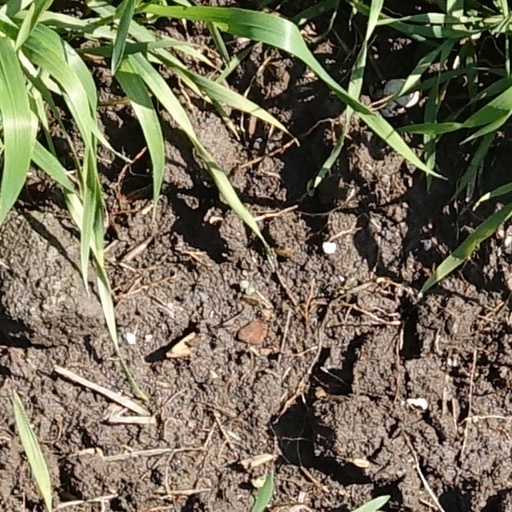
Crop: wheat